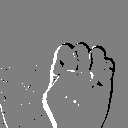
ASL letter: s